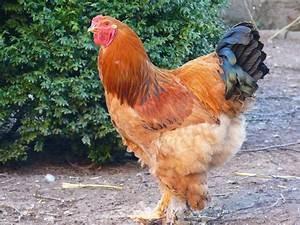
chicken